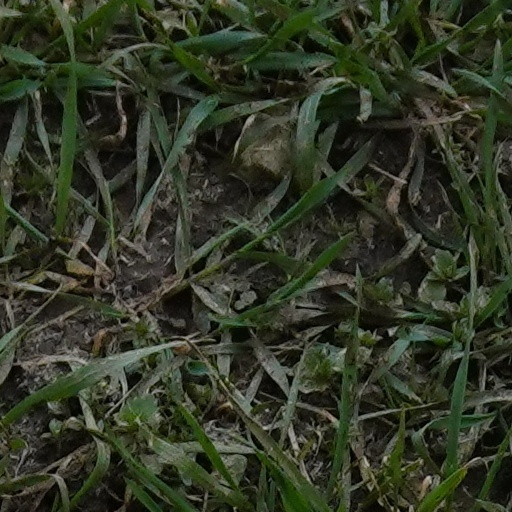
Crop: wheat